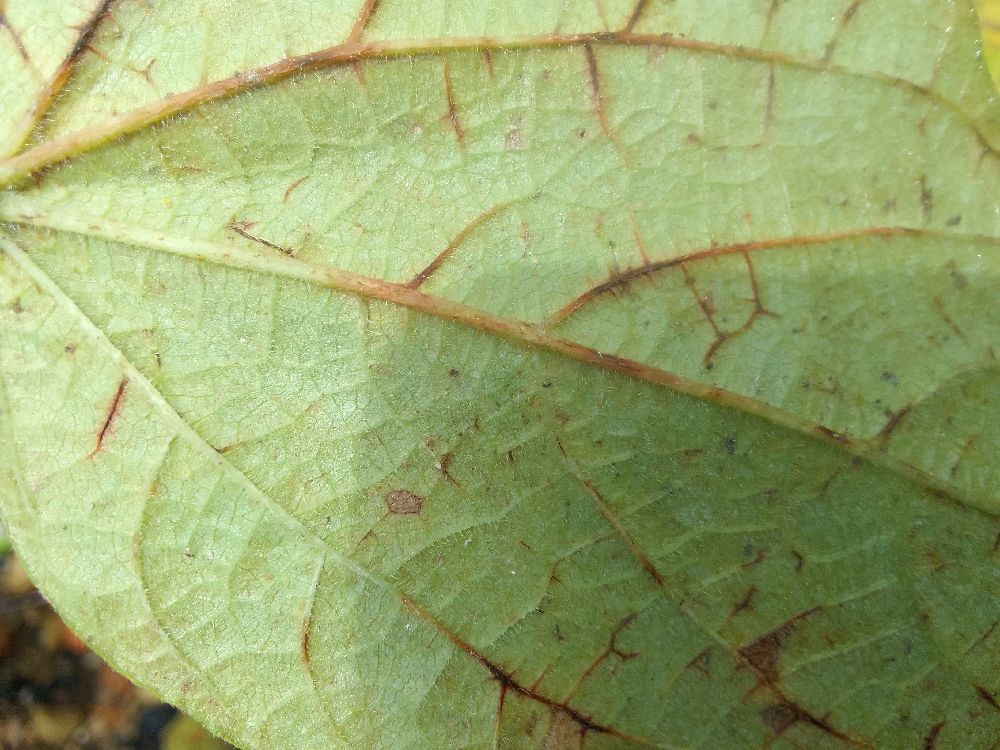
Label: anthracnose